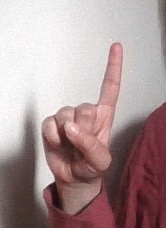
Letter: bb